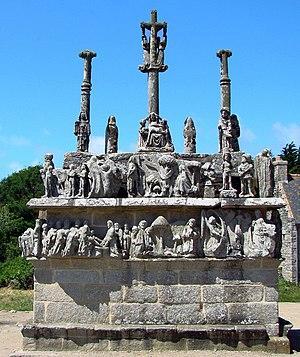
Saint-Jean-Trolimon (Bretagne, Finistère) Calvaire de la Chapelle Notre-Dame-de-Tronoën, face est. This building is classé au titre des Monuments Historiques. It is indexed in the Base Mérimée, a database of architectural heritage maintained by the French Ministry of Culture,
Notre-Dame-de-Tronoën est une chapelle de pèlerinage du XVe siècle qui dépend de la commune de Saint-Jean-Trolimon, en Pays Bigouden. Elle est située dans la baie d'Audierne, qu'elle domine à 30 mètres de hauteur, à 5 kilomètres au nord de Saint-Guénolé et de Penmarc'h dans le Finistère sud. Elle est célèbre par son calvaire, le doyen des grands calvaires bretons.